Swartz Printing Company Building

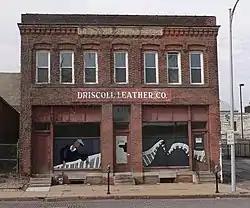
The building in 2013

The Swartz Printing Company Building is a historic two-story building in Omaha, Nebraska. It was built in 1910 for the Swartz Printing Company, a commercial printing press and book publisher owned by Maynard T. and Milton J. Swartz. The building was designed by architect Jacob M. Nachtigall. It has been listed on the National Register of Historic Places since July 3, 2007.